Bowen Byram

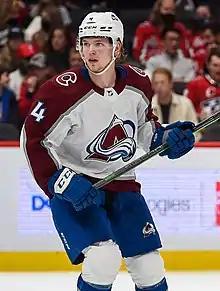
Byram with the Colorado Avalanche in 2021

Bowen Byram (born June 13, 2001) is a Canadian professional ice hockey defenceman for the Buffalo Sabres of the National Hockey League (NHL). He previously played for the Colorado Avalanche of the NHL and has appeared with the Canada men's national ice hockey team in international competition.